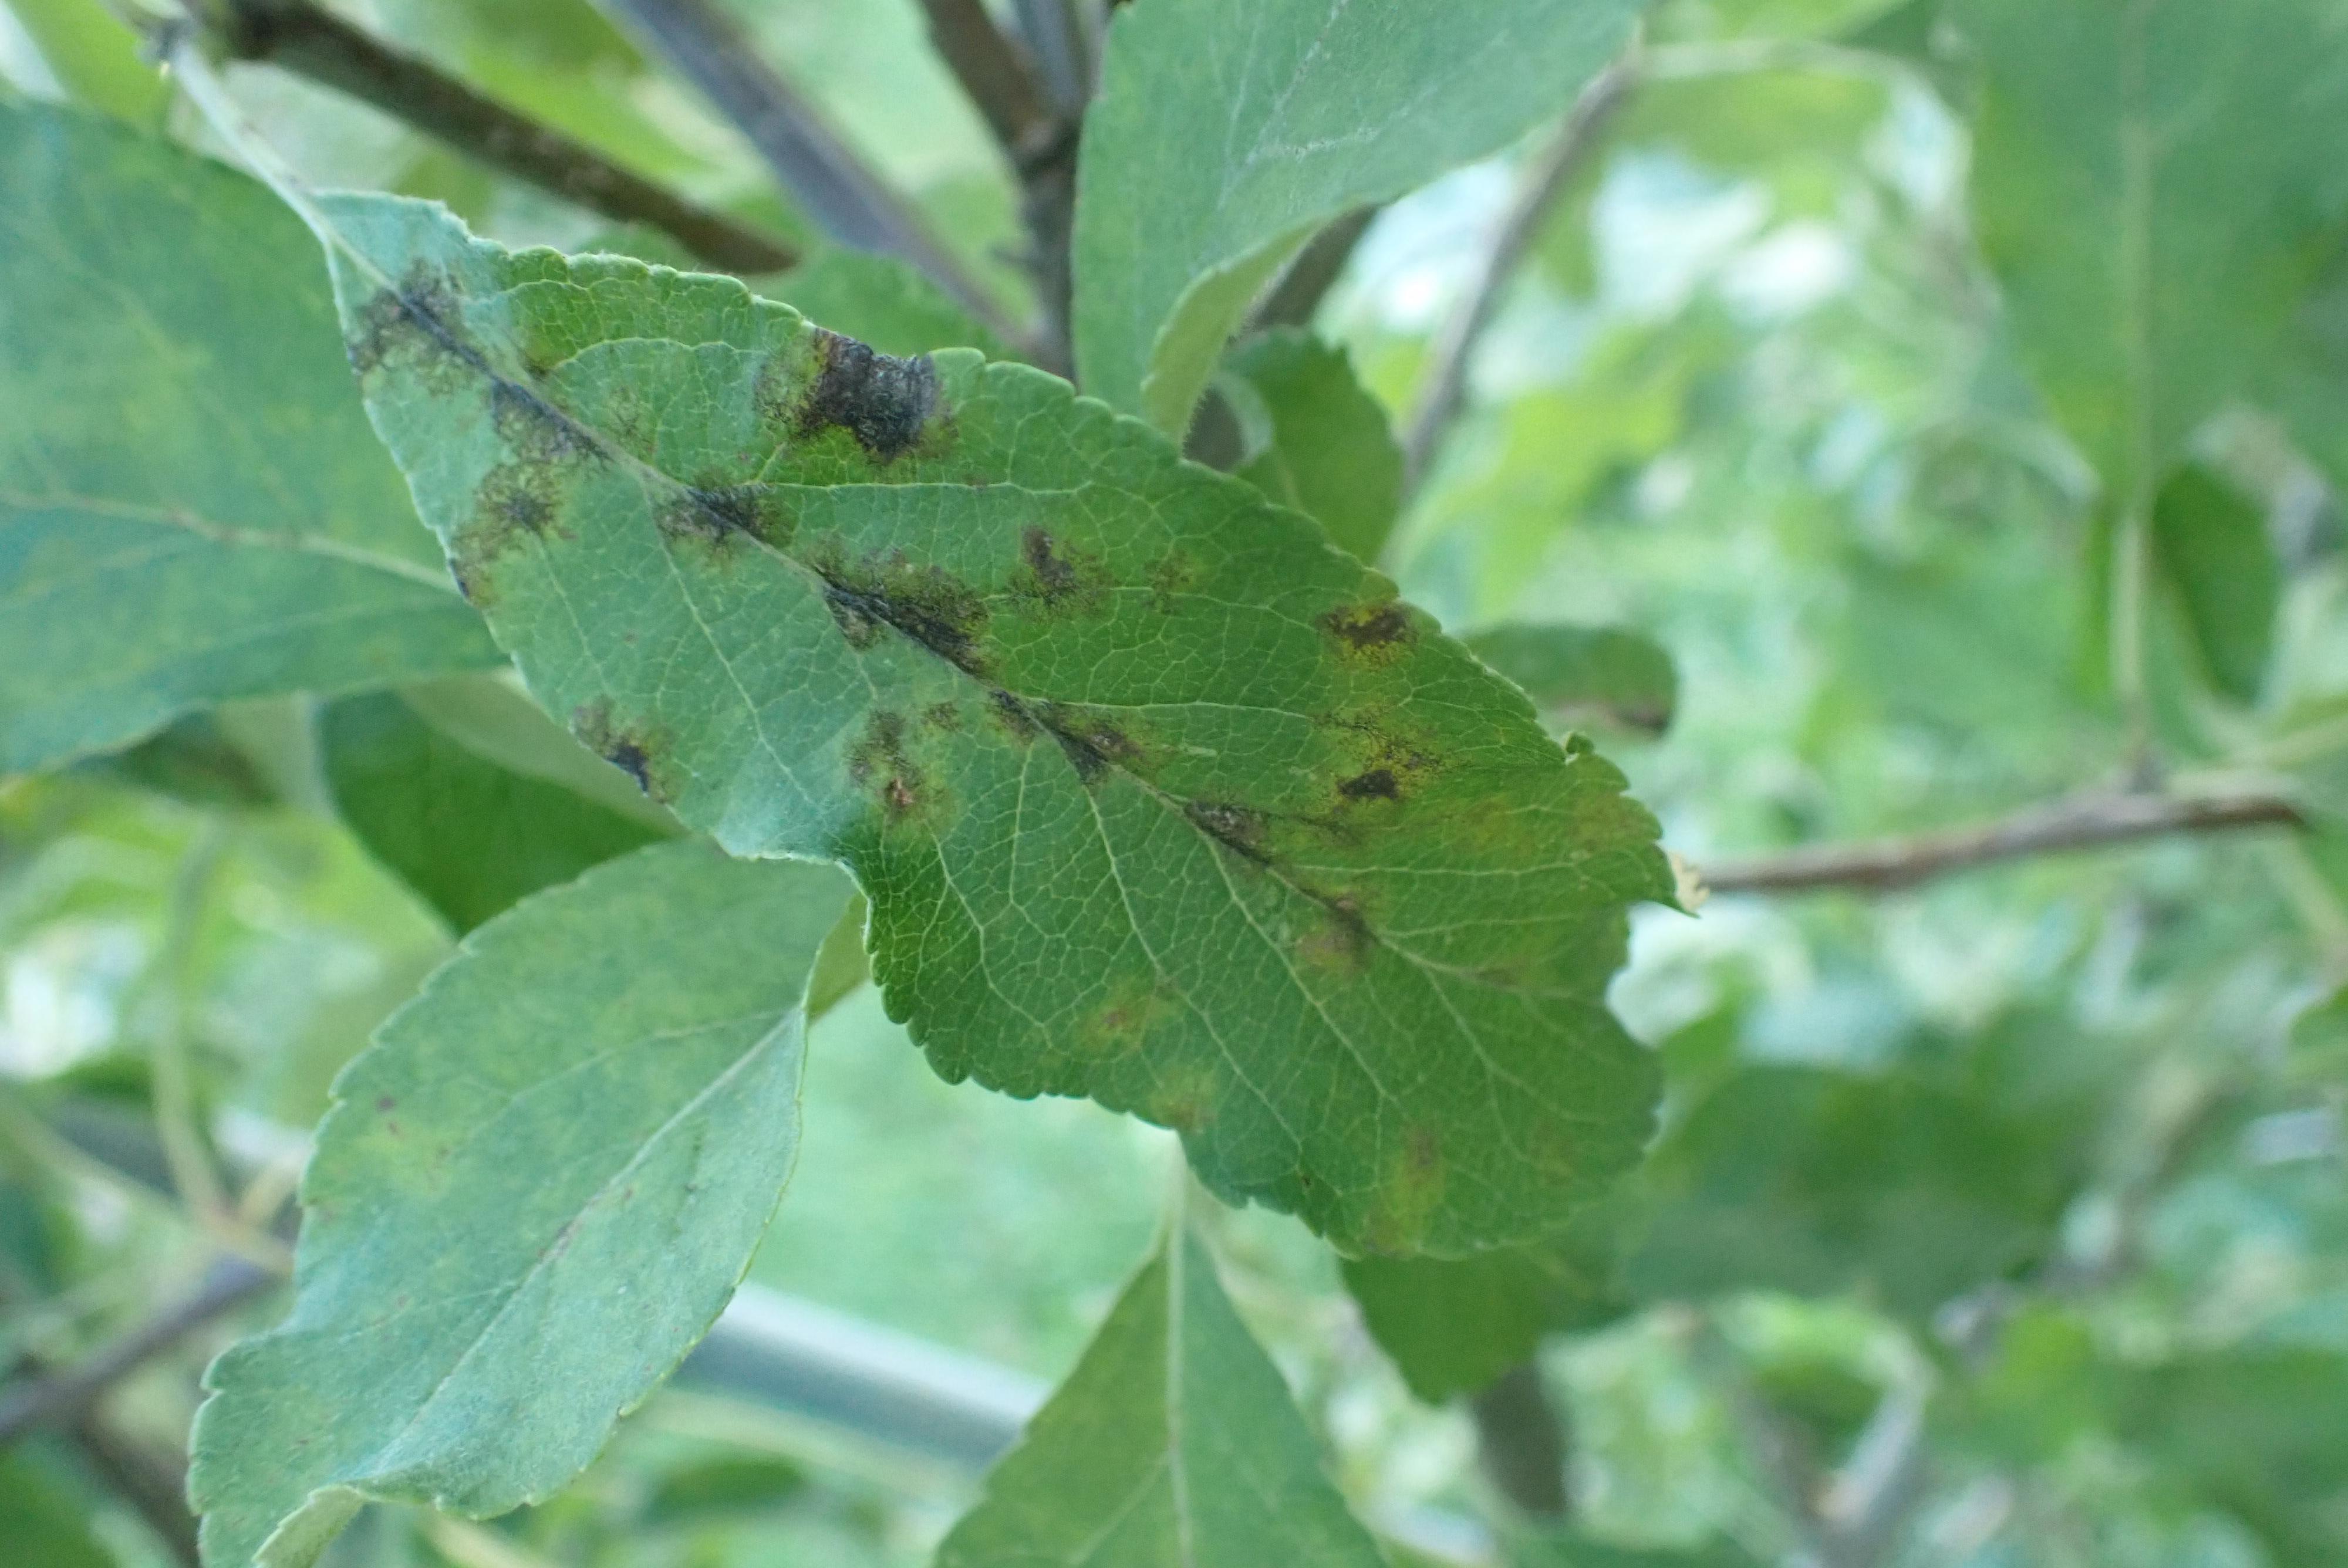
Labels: scab